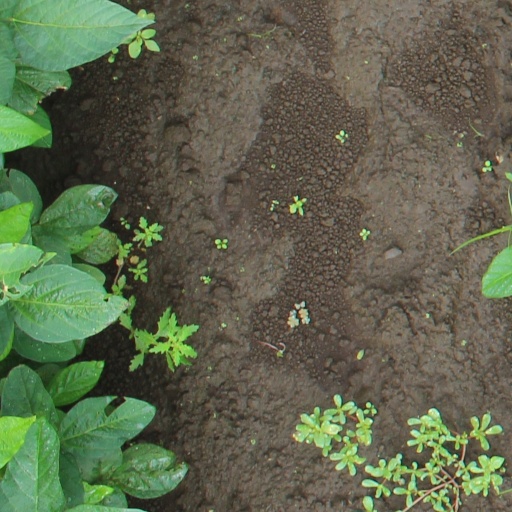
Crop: soybean